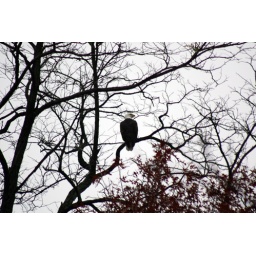
eagle just sitting in a tree over looking the lake.I need to get a bigger lens